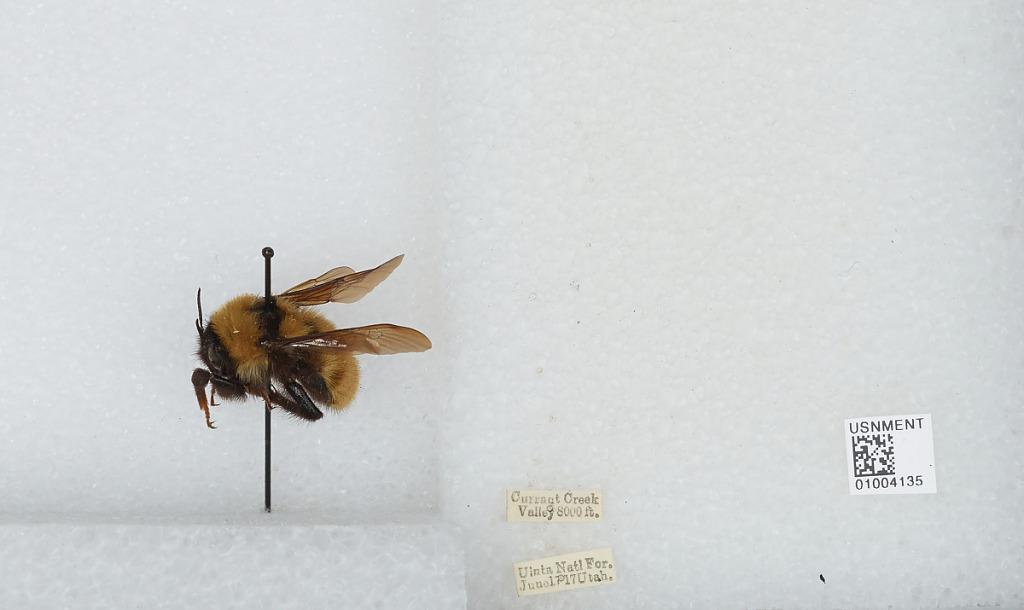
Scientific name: Bombus (Fervidobombus) fervidus fervidus (Fabricius)
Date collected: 1917-6-17
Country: United States
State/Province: Utah
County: Utah
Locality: Currant Creek Valley, Uinta National Forest
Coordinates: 40.3561, -111.087